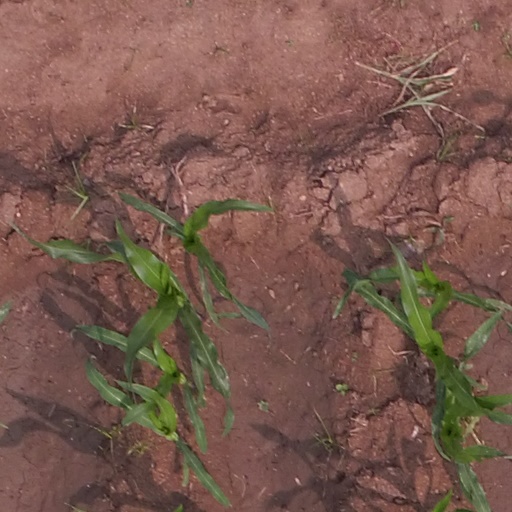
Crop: maize; corn